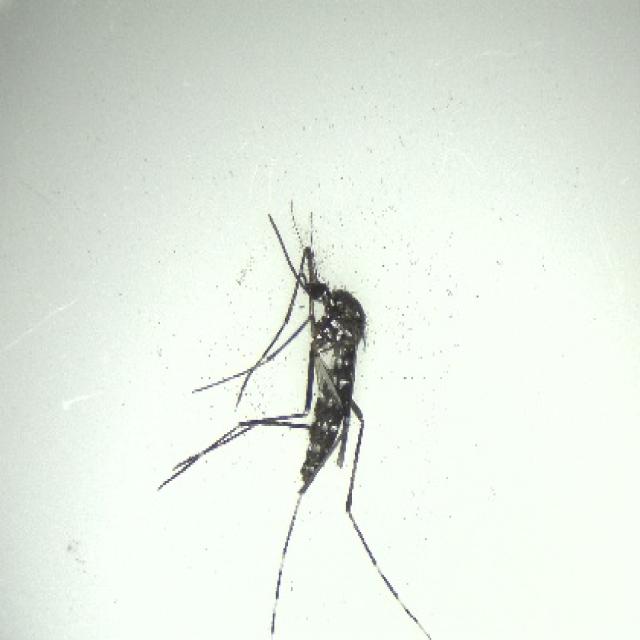
Species: aedes_albopictus